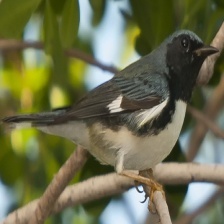
Species: BLACK THROATED WARBLER
Scientific name: SETOPHAGA CAERULESCENS